Peter Stanton

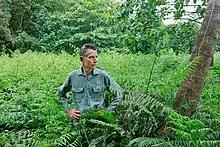
Stanton in 2004

James Peter Stanton (born 23 April 1940) is an Australian landscape ecologist, fire ecologist, botanist and biogeographer who individually conducted systematic environmental resource surveys throughout Queensland whilst working for the National Parks department of Forestry (Qld.) from 1967 to 1974. He carried out his assessments in a range of dissimilar landscapes leading to the identification and protection of many critically threatened ecosystems across the state during a period of rapid and widespread land development under the Joh Bjelke-Petersen government. For this work he became the first Australian to receive the IUCN Fred M. Packard Award in 1982.